Knights of the Temple: Infernal Crusade

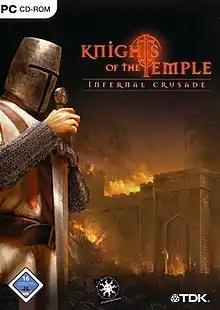
Windows cover art

Knights of the Temple: Infernal Crusade is an action-adventure video game developed by Starbreeze Studios and released for GameCube, Windows, Xbox and PlayStation 2 in 2004. It was released only in Europe. The ingame soundtrack was composed by Gustaf Grefberg with additional music provided by Within Temptation. A sequel, "Knights of the Temple II", was released in 2005.